Stefania Turkewich

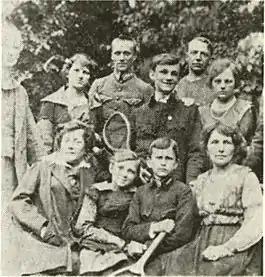
The Turkevycz family in Ukraine, 1915: middle row ("from left to right") Stefania's sister Irena, her brother Lev (with racket), and Stefania

Turkewich began her music studies with the Ukrainian composer Vasyl Barvinsky. From 1914 to 1916, she studied the piano in Vienna with Kurz. After World War I, she studied with the Polish musicologist Adolf Chybiński at the University of Lviv, and also attended his lectures on music theory at the Lviv Conservatory. In 1919, she wrote her first musical composition, a Liturgy, which was performed in St. George's Cathedral, Lviv.